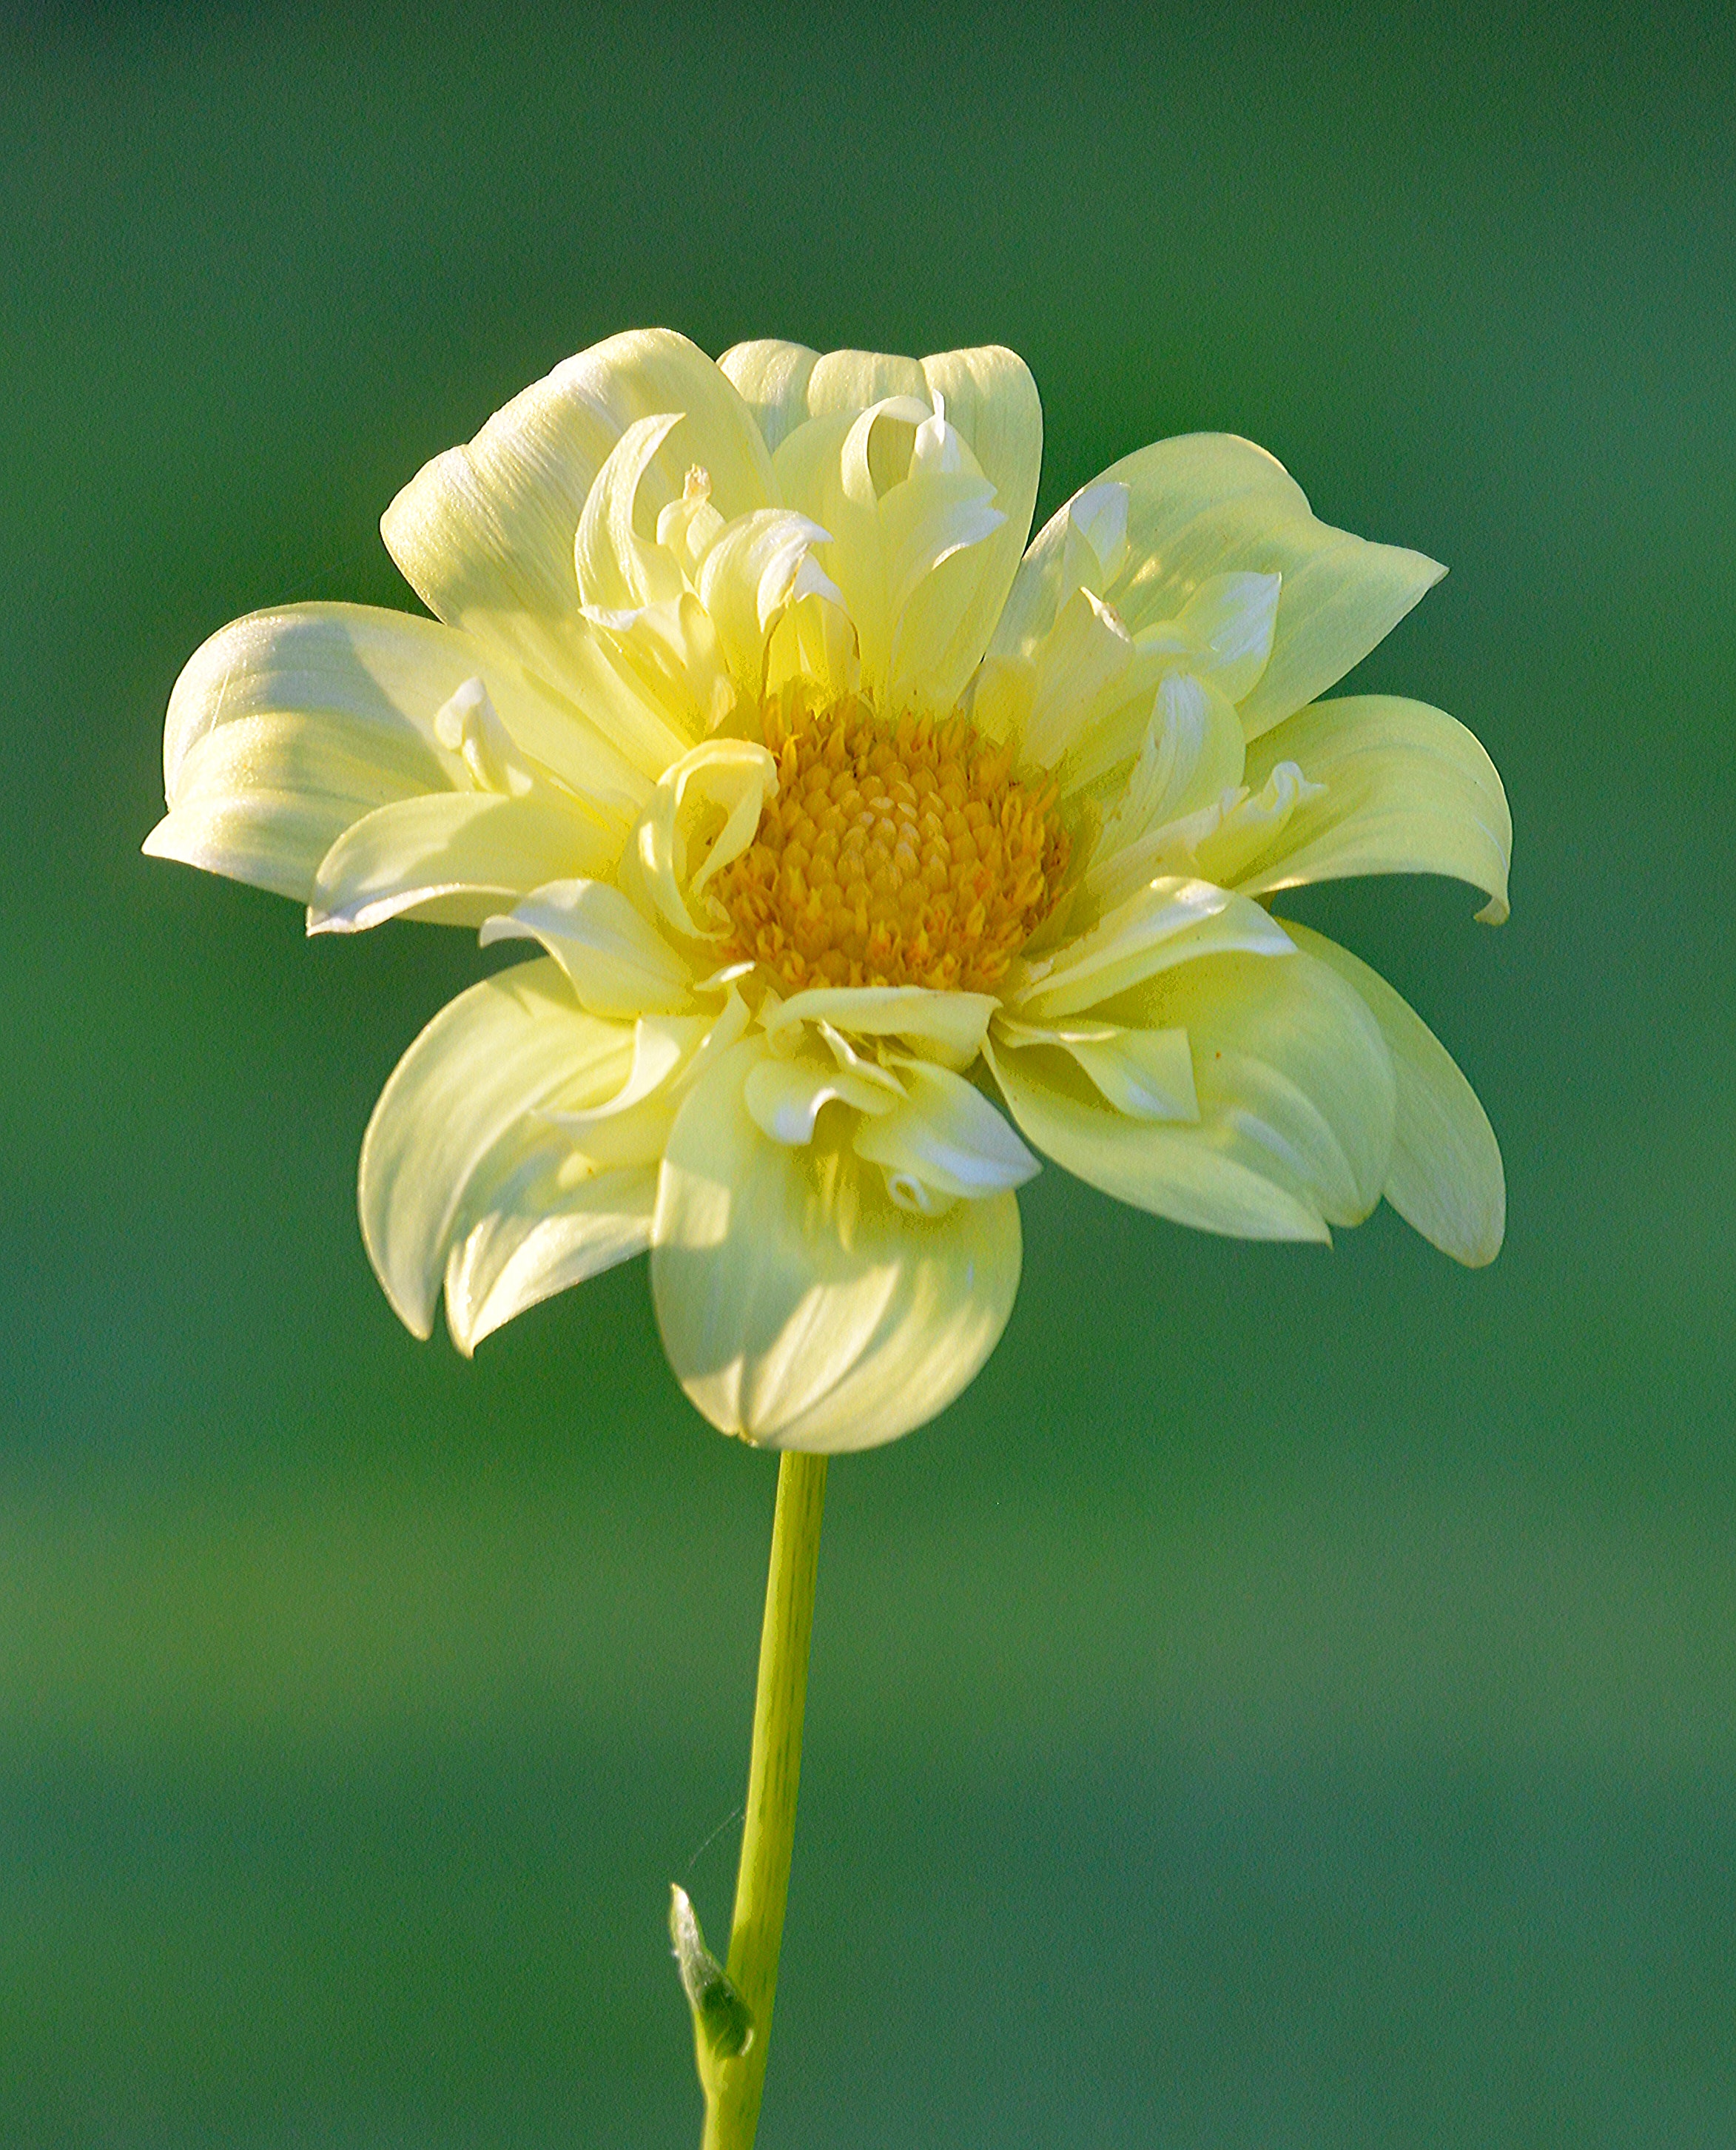
flower, flowering plant, petal, yellow, plant, botany, wildflower, plant stem, pollen, water lily, dahlia, annual plant, aquatic plant, dicotyledon, daisy family, perennial plant